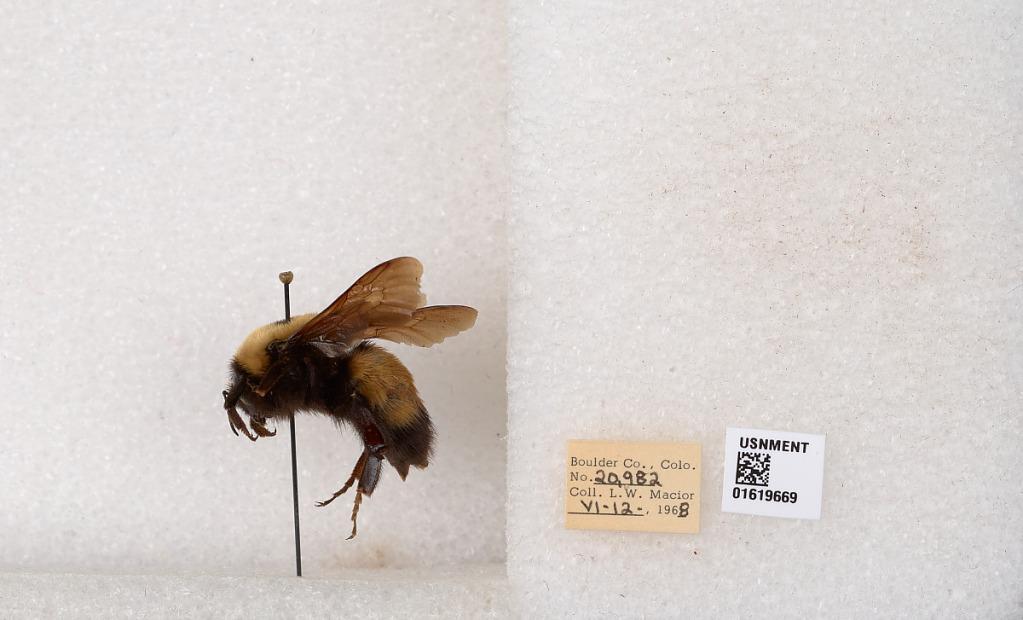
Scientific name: Bombus (Bombus) nevadensis Cresson